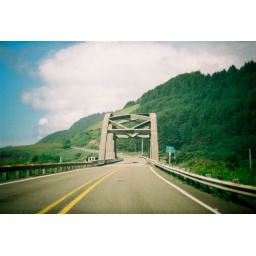
cool bridge Oregon coast near Florence